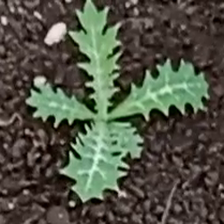
Weed species: Bilayat_(Mexicana_Argemone)